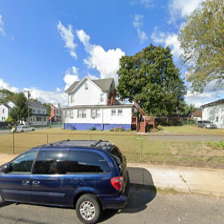
Label: streetView